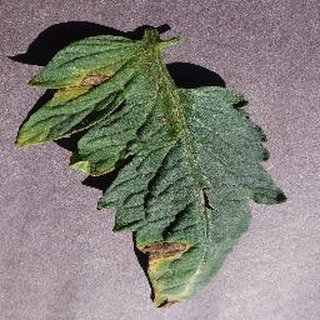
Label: tomato_early_blight